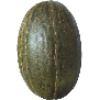
Label: Melon Piel de Sapo 1